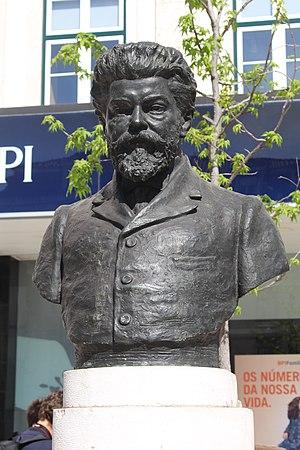
Buste de João Gonçalves Zarco da Câmara, Lisbonne.